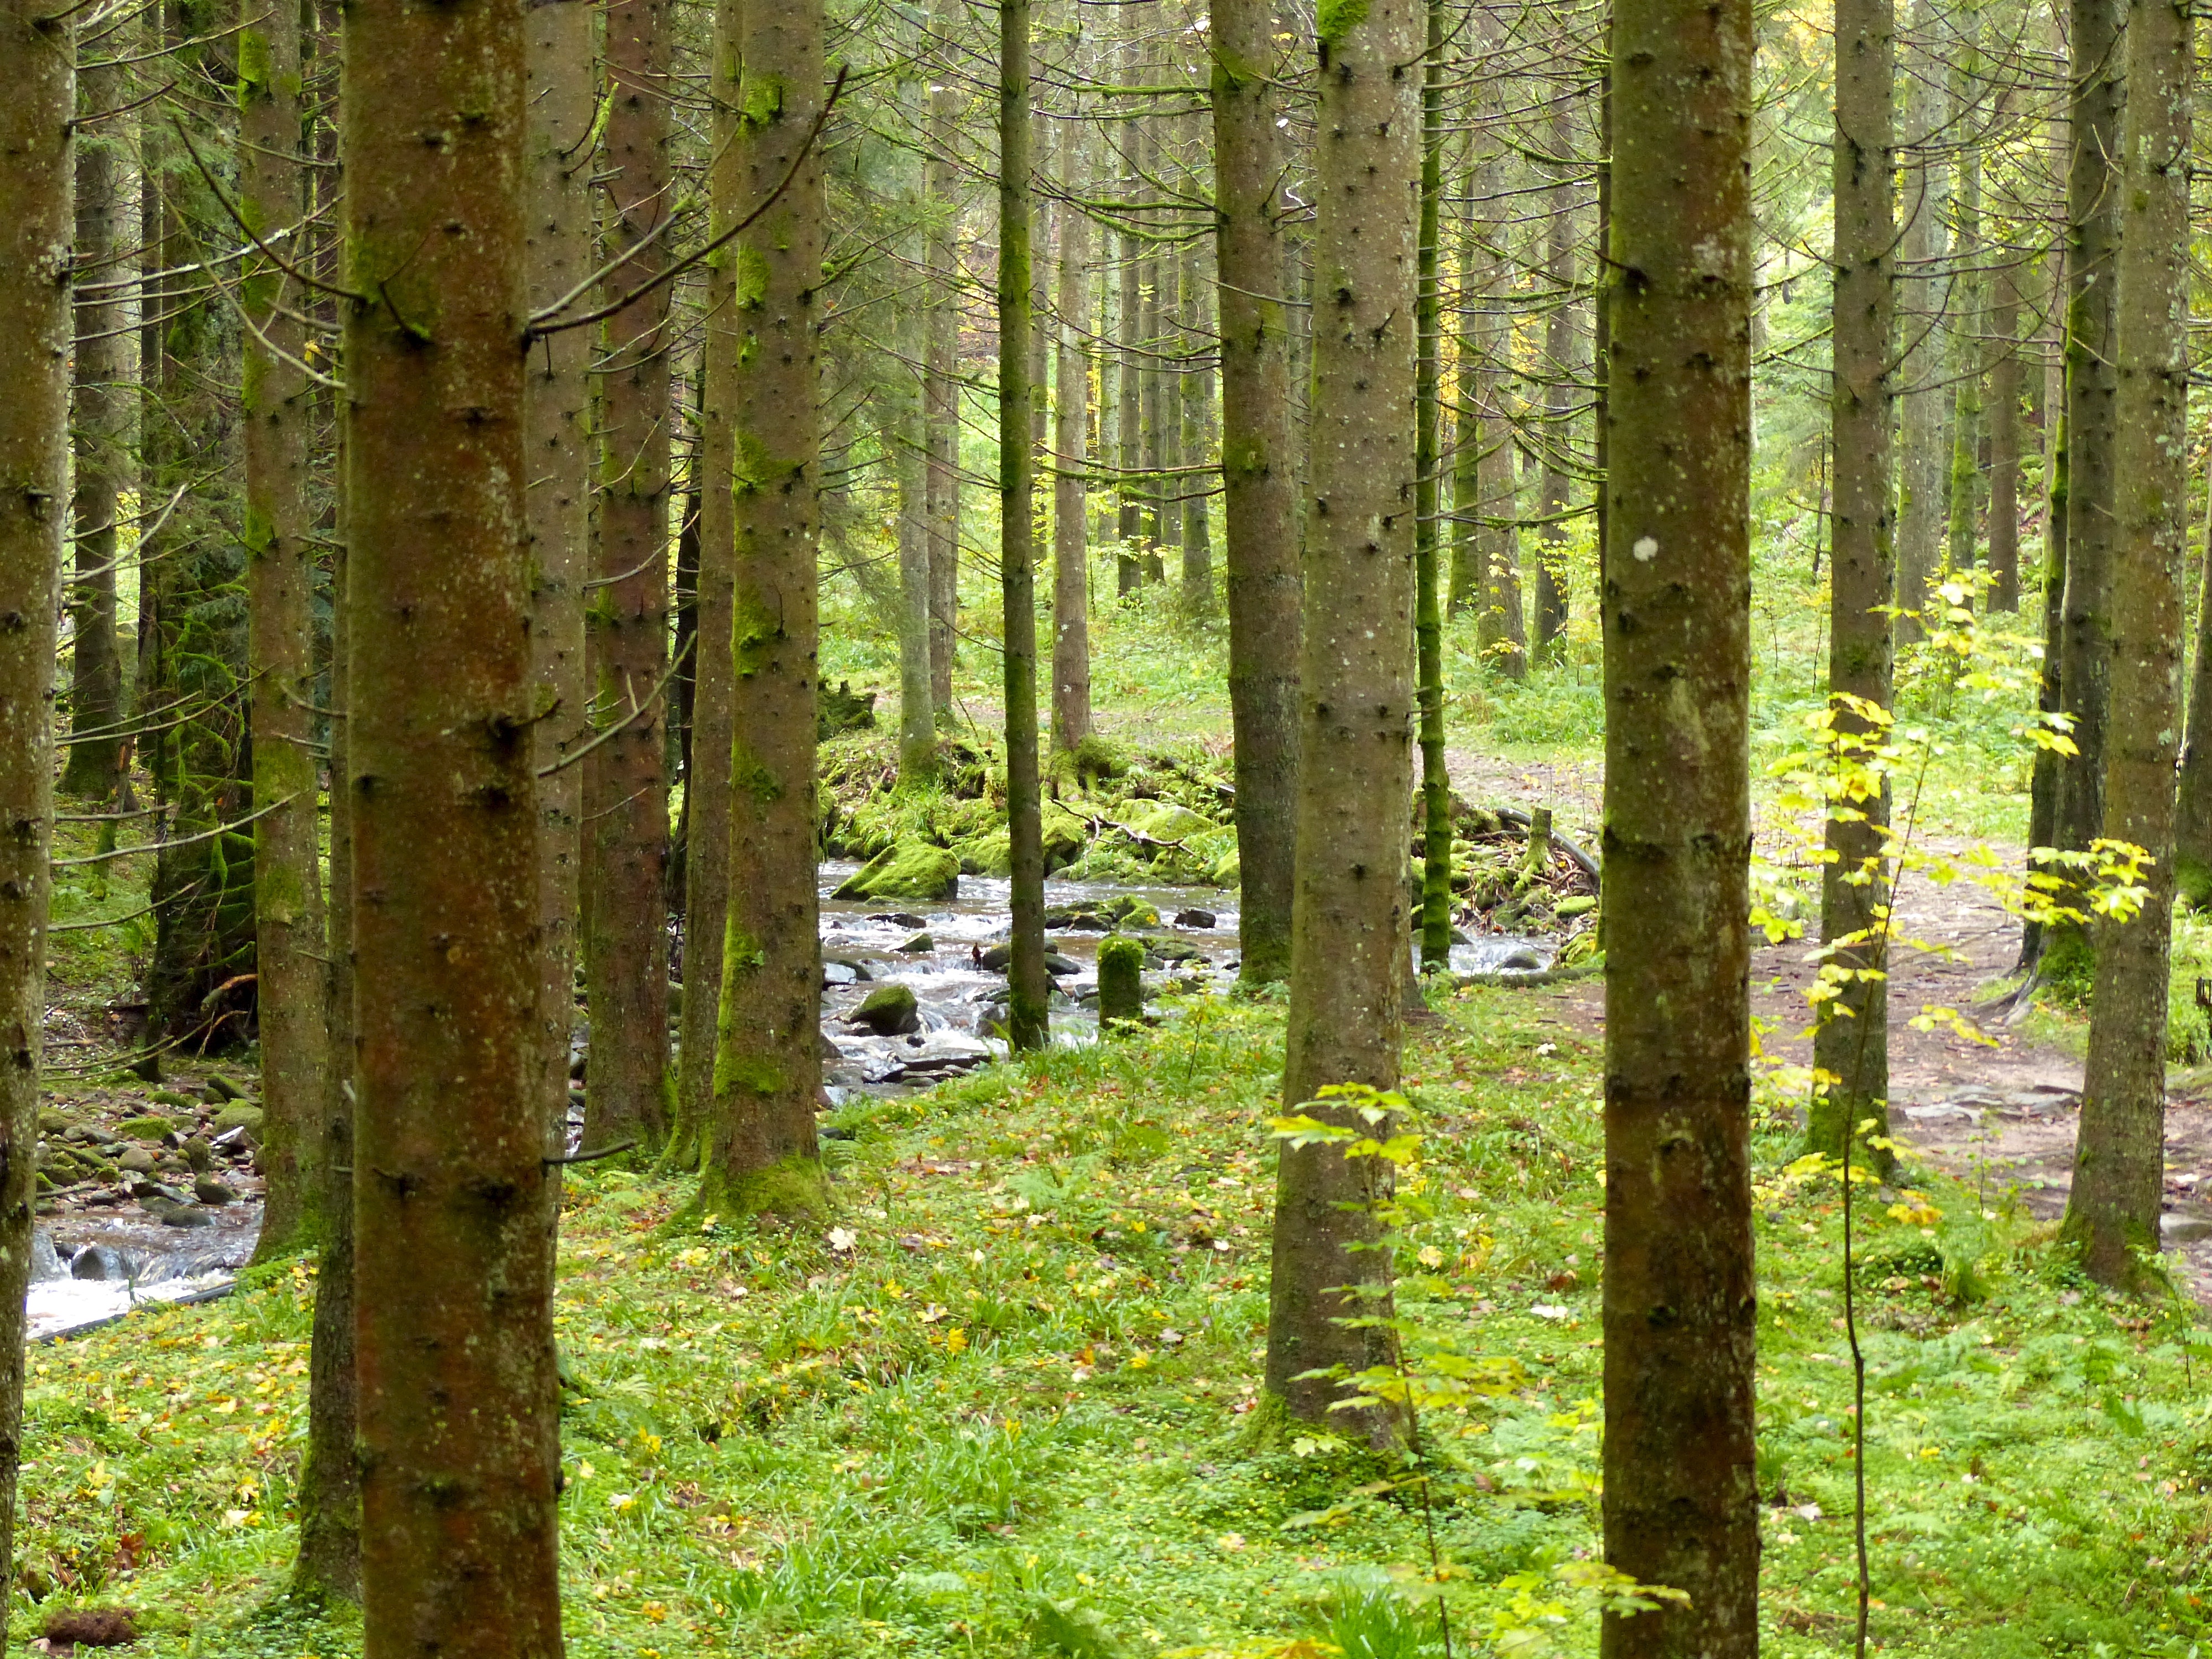
landscape, tree, forest, wilderness, plant, hiking, trail, meadow, sunlight, leaf, fall, trunk, river, travel, foliage, europe, stream, autumn, black, trees, leaves, spruce, hotel, deciduous, germany, grove, schwarzwald, woodland, habitat, ecosystem, baiersbronn, mitteltal, bareiss, biome, old growth forest, natural environment, geographical feature, woody plant, temperate broadleaf and mixed forest, temperate coniferous forest, land plant